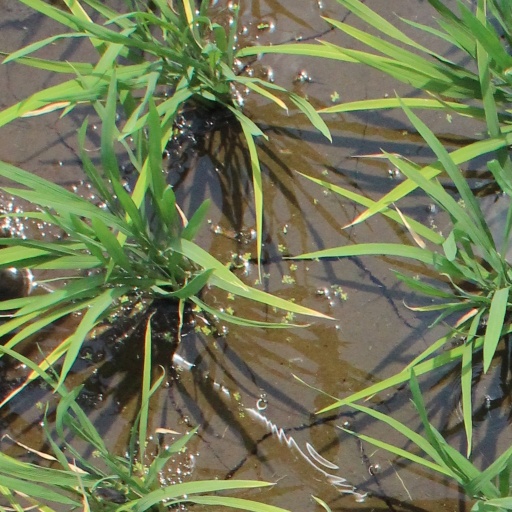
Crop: rice